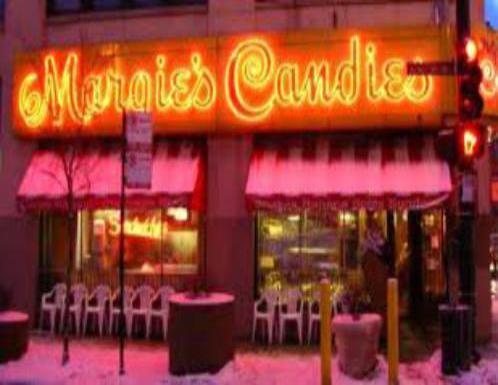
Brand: margie's candies
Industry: Food